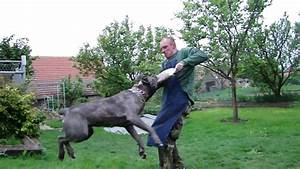
Label: dog